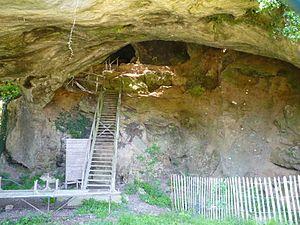
Grotte de Montgaudier, Montbron (16), France
La grotte de Montgaudier est située dans le département de la Charente, sur la commune de Montbron. Elle a été occupée depuis le Moustérien jusqu'au Magdalénien et a livré des ossements de Néandertalien, d'Homo sapiens et de faune ancienne, une riche industrie lithique, une industrie osseuse ainsi que des éléments d'art pariétal et d'art mobilier.